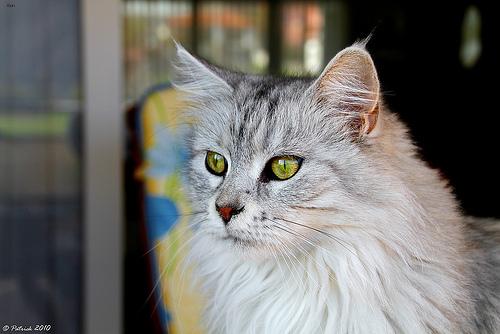
Breed: Maine Coon